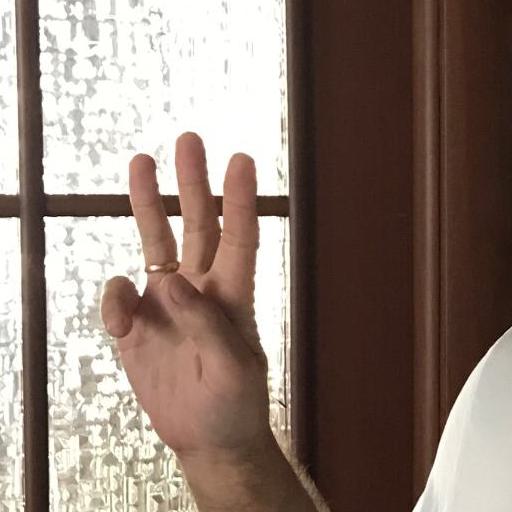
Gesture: three